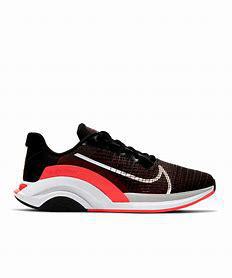
Brand: Nike
Model: Zoomx Superrep Surge